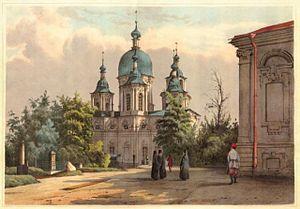
Saint-Pétersbourg, Strelna. This is a photo of a cultural heritage object in Russia, number: 7810427000 This template and pages using it are maintained by the Russian WLM team. Please read the guidelines before making any changes that can affect the monuments database!